Venues of the 2028 Summer Olympics and Paralympics

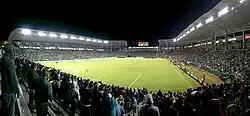
Dignity Health Sports Park Center

The Carson Zone will be located on the campus of California State University, Dominguez Hills in Carson, California.